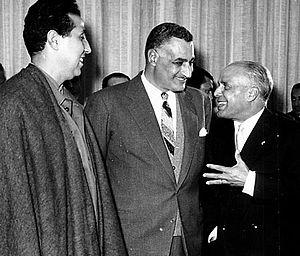
Habib Bourguiba, de son nom complet Habib Ben Ali Bourguiba, né probablement le 3 août 1903 à Monastir et mort le 6 avril 2000 dans la même ville, est un homme d'État tunisien, président de la République entre 1957 et 1987.
La Tunisie, en forme longue la République tunisienne, est un État d'Afrique du Nord bordé au nord et à l'est par la mer Méditerranée, à l'ouest par l'Algérie avec 965 kilomètres de frontière commune et au sud-sud-est par la Libye avec 459 kilomètres de frontière. Sa capitale Tunis est située dans le nord-est du pays, au fond du golfe du même nom. Plus de 30 % de la superficie du territoire est occupée par le désert du Sahara, le reste étant constitué de régions montagneuses et de plaines fertiles.